Battle of Krechowce

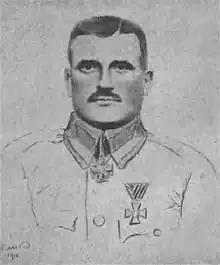
Colonel Bolesław Mościcki

The Battle of Krechowce took place on 24 July 1917, during World War I. Polish uhlans of the Russian Army were ordered to halt Imperial German Army forces advancing on the city of Stanisławów, located in Galicia in Austria-Hungary. The battle between the Polish and German forces took place near the village of Krechowce. The Polish uhlans managed to check the Germans for an entire day, then retreated to Stanisławów.